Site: brandenburg
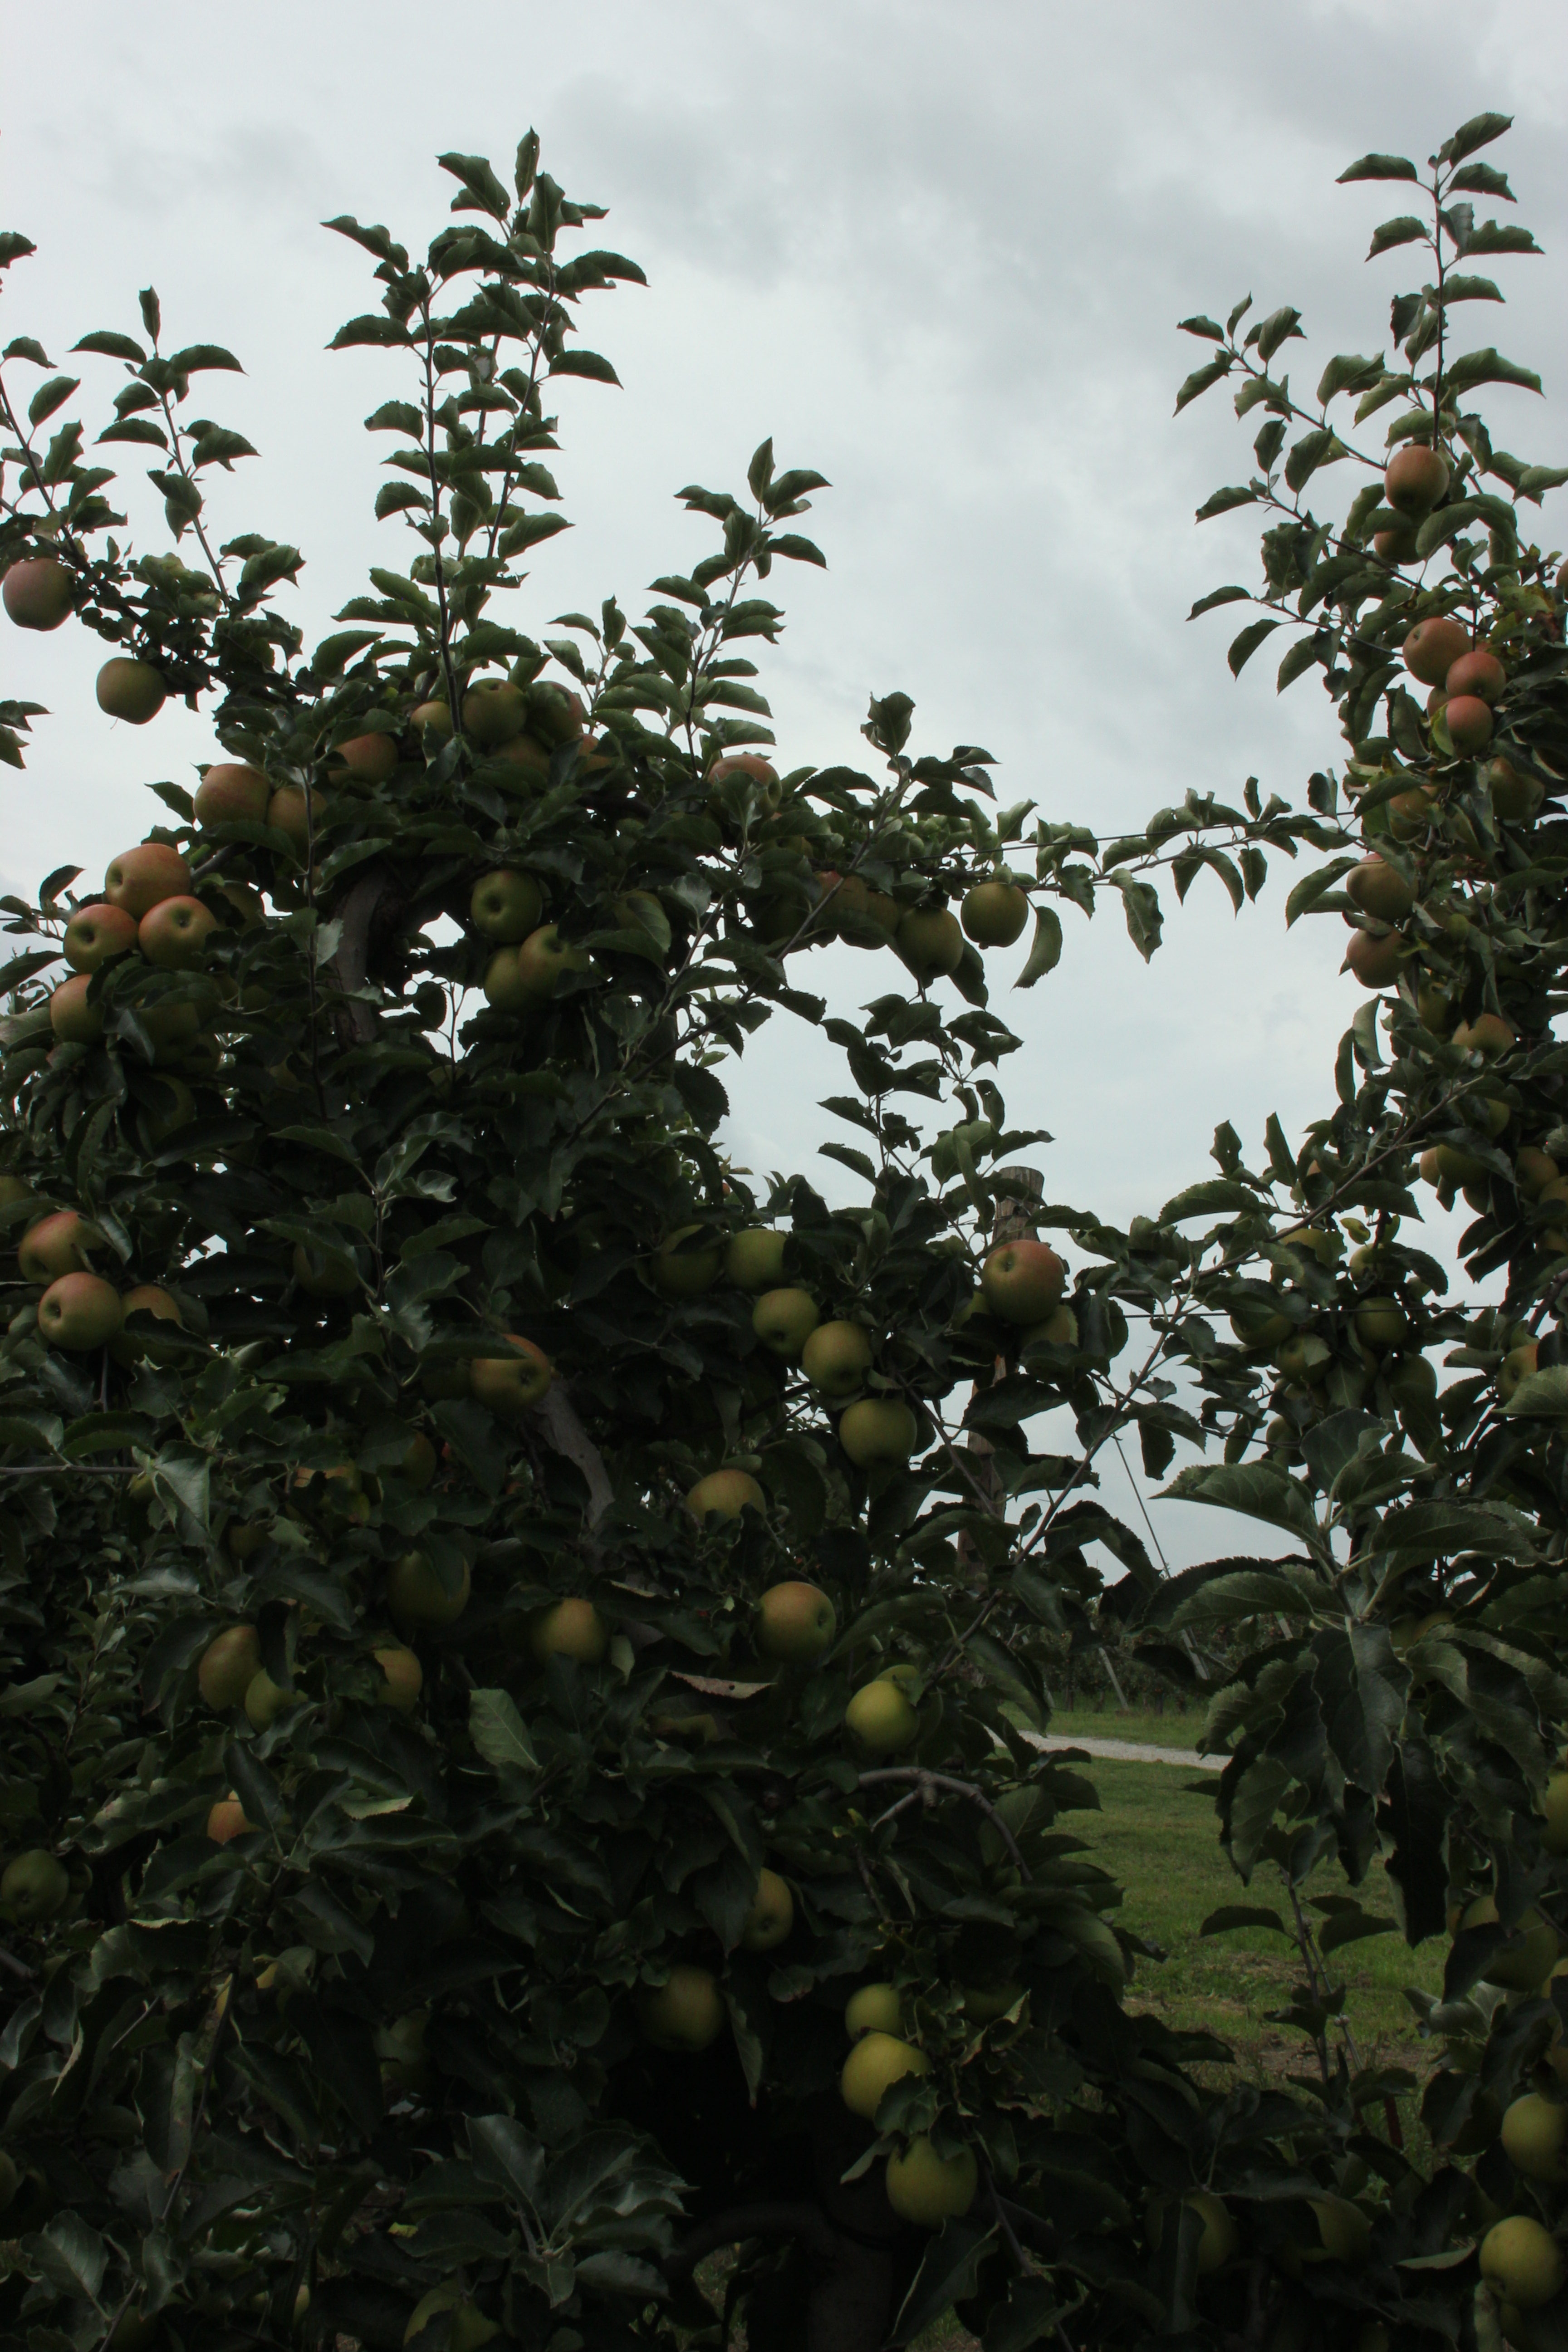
Growth stage (BBCH 87): Maturity of fruit and seed